The Next Generation: Patlabor

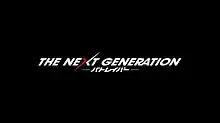

is a Japanese science fiction live action series and part of the "Patlabor" franchise. It was produced by Tohokushinsha and distributed by Shochiku. It consists of a drama series and movie.